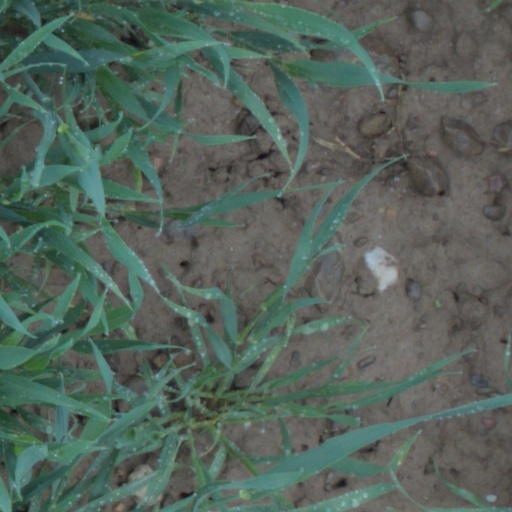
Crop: wheat